Describe the emotion expressed in this image:  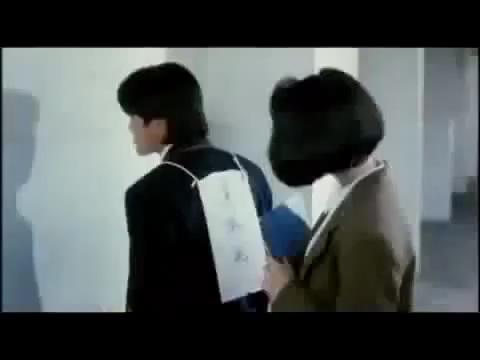
This person displays Fear, valence and arousal with low intensity.